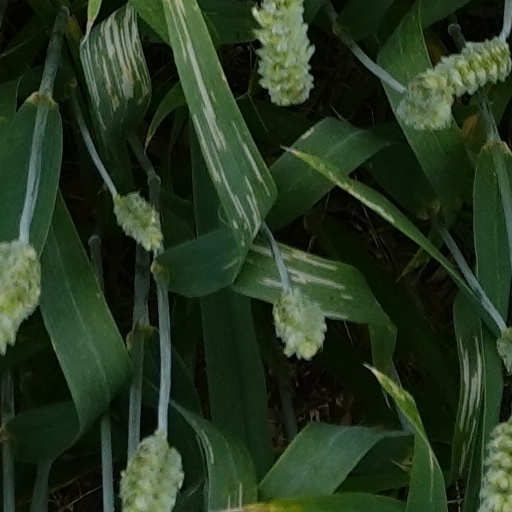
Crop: wheat